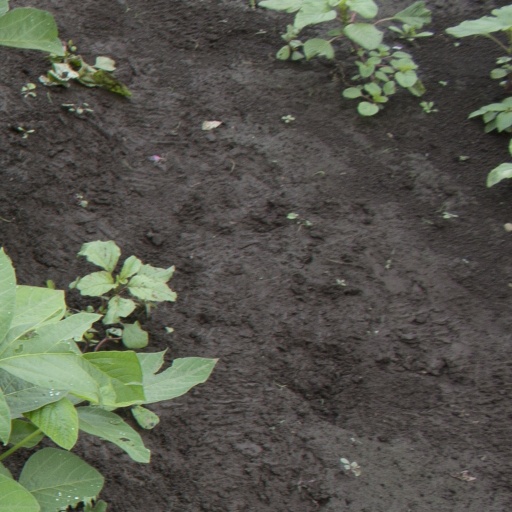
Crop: soybean